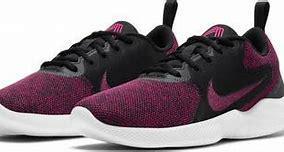
Brand: Nike
Model: Flex Experience Run 10